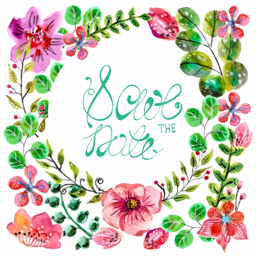
watercolor floral frame for wedding invitation design , save the date illustration